French franc

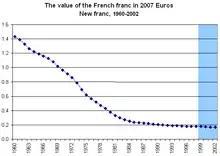
The value of the new French franc, in 2007 euros. Years shaded in light blue indicate fixed exchange rate to the euro.

After the Liberation, the US attempted to impose the use of the US occupation franc, which was averted by General De Gaulle.